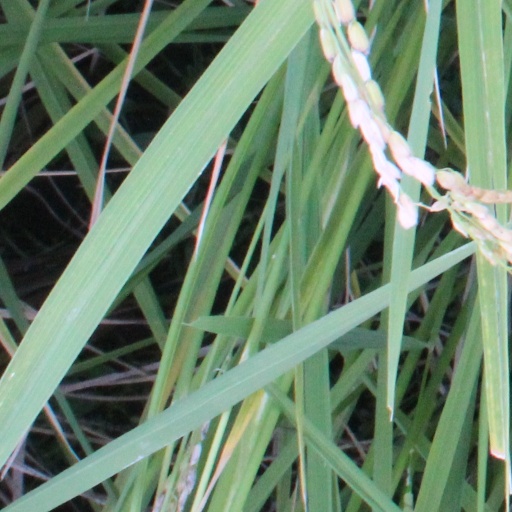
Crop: rice